What's the Matter with Helen?

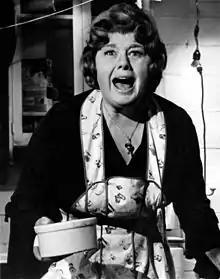
Shelley Winters as Helen Hill

According to Reynolds, Winters's psychiatrist advised her not to portray "a woman having a nervous breakdown because she "was" having an actual nervous breakdown!" "But nobody knew that, and so all through the film she drove all of us insane! She "became" the person in the film." Reynolds witnessed Winters's questionable mental status off of the set. The two had been friends many years before, and Reynolds offered to chauffeur Winters to and from the set. "I was driving one morning on Santa Monica Boulevard and ahead of me was a woman, wearing only a nightgown, trying to flag down a ride," recalled Reynolds. It was Winters, saying "I thought I was late." According to a "Los Angeles Times" article published while the film was in production, Winters was so difficult on the set that the studio threatened to replace her with Geraldine Page.